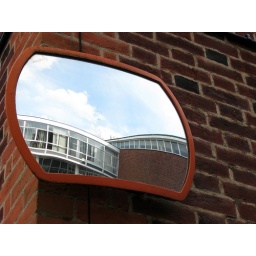
A mirror on the side of the BT building in potters bar reflecting the other side.